Paducah Gaseous Diffusion Plant

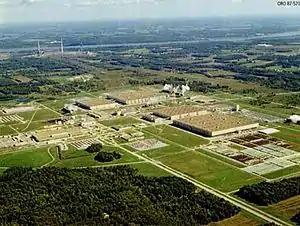
An aerial view of the Paducah Gaseous Diffusion Plant.

The Paducah Gaseous Diffusion Plant (PGDP) is a facility located in McCracken County, Kentucky, near Paducah, Kentucky that produced enriched uranium from 1952 to 2013. It is owned by the U.S. Department of Energy (DOE). The PGDP was the only operating uranium enrichment facility in the United States from 2001 to 2010. The Paducah plant produced low-enriched uranium, originally as feedstock for military reactors and weapons, and later for commercial nuclear power fuel.